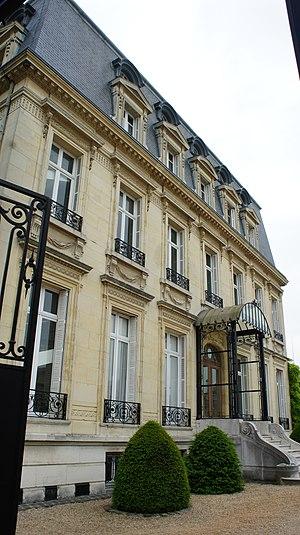
vue de l'hôtel particulier Werlé .
L'Hôtel Werlé, dit Roederer est un bâtiment de Reims.